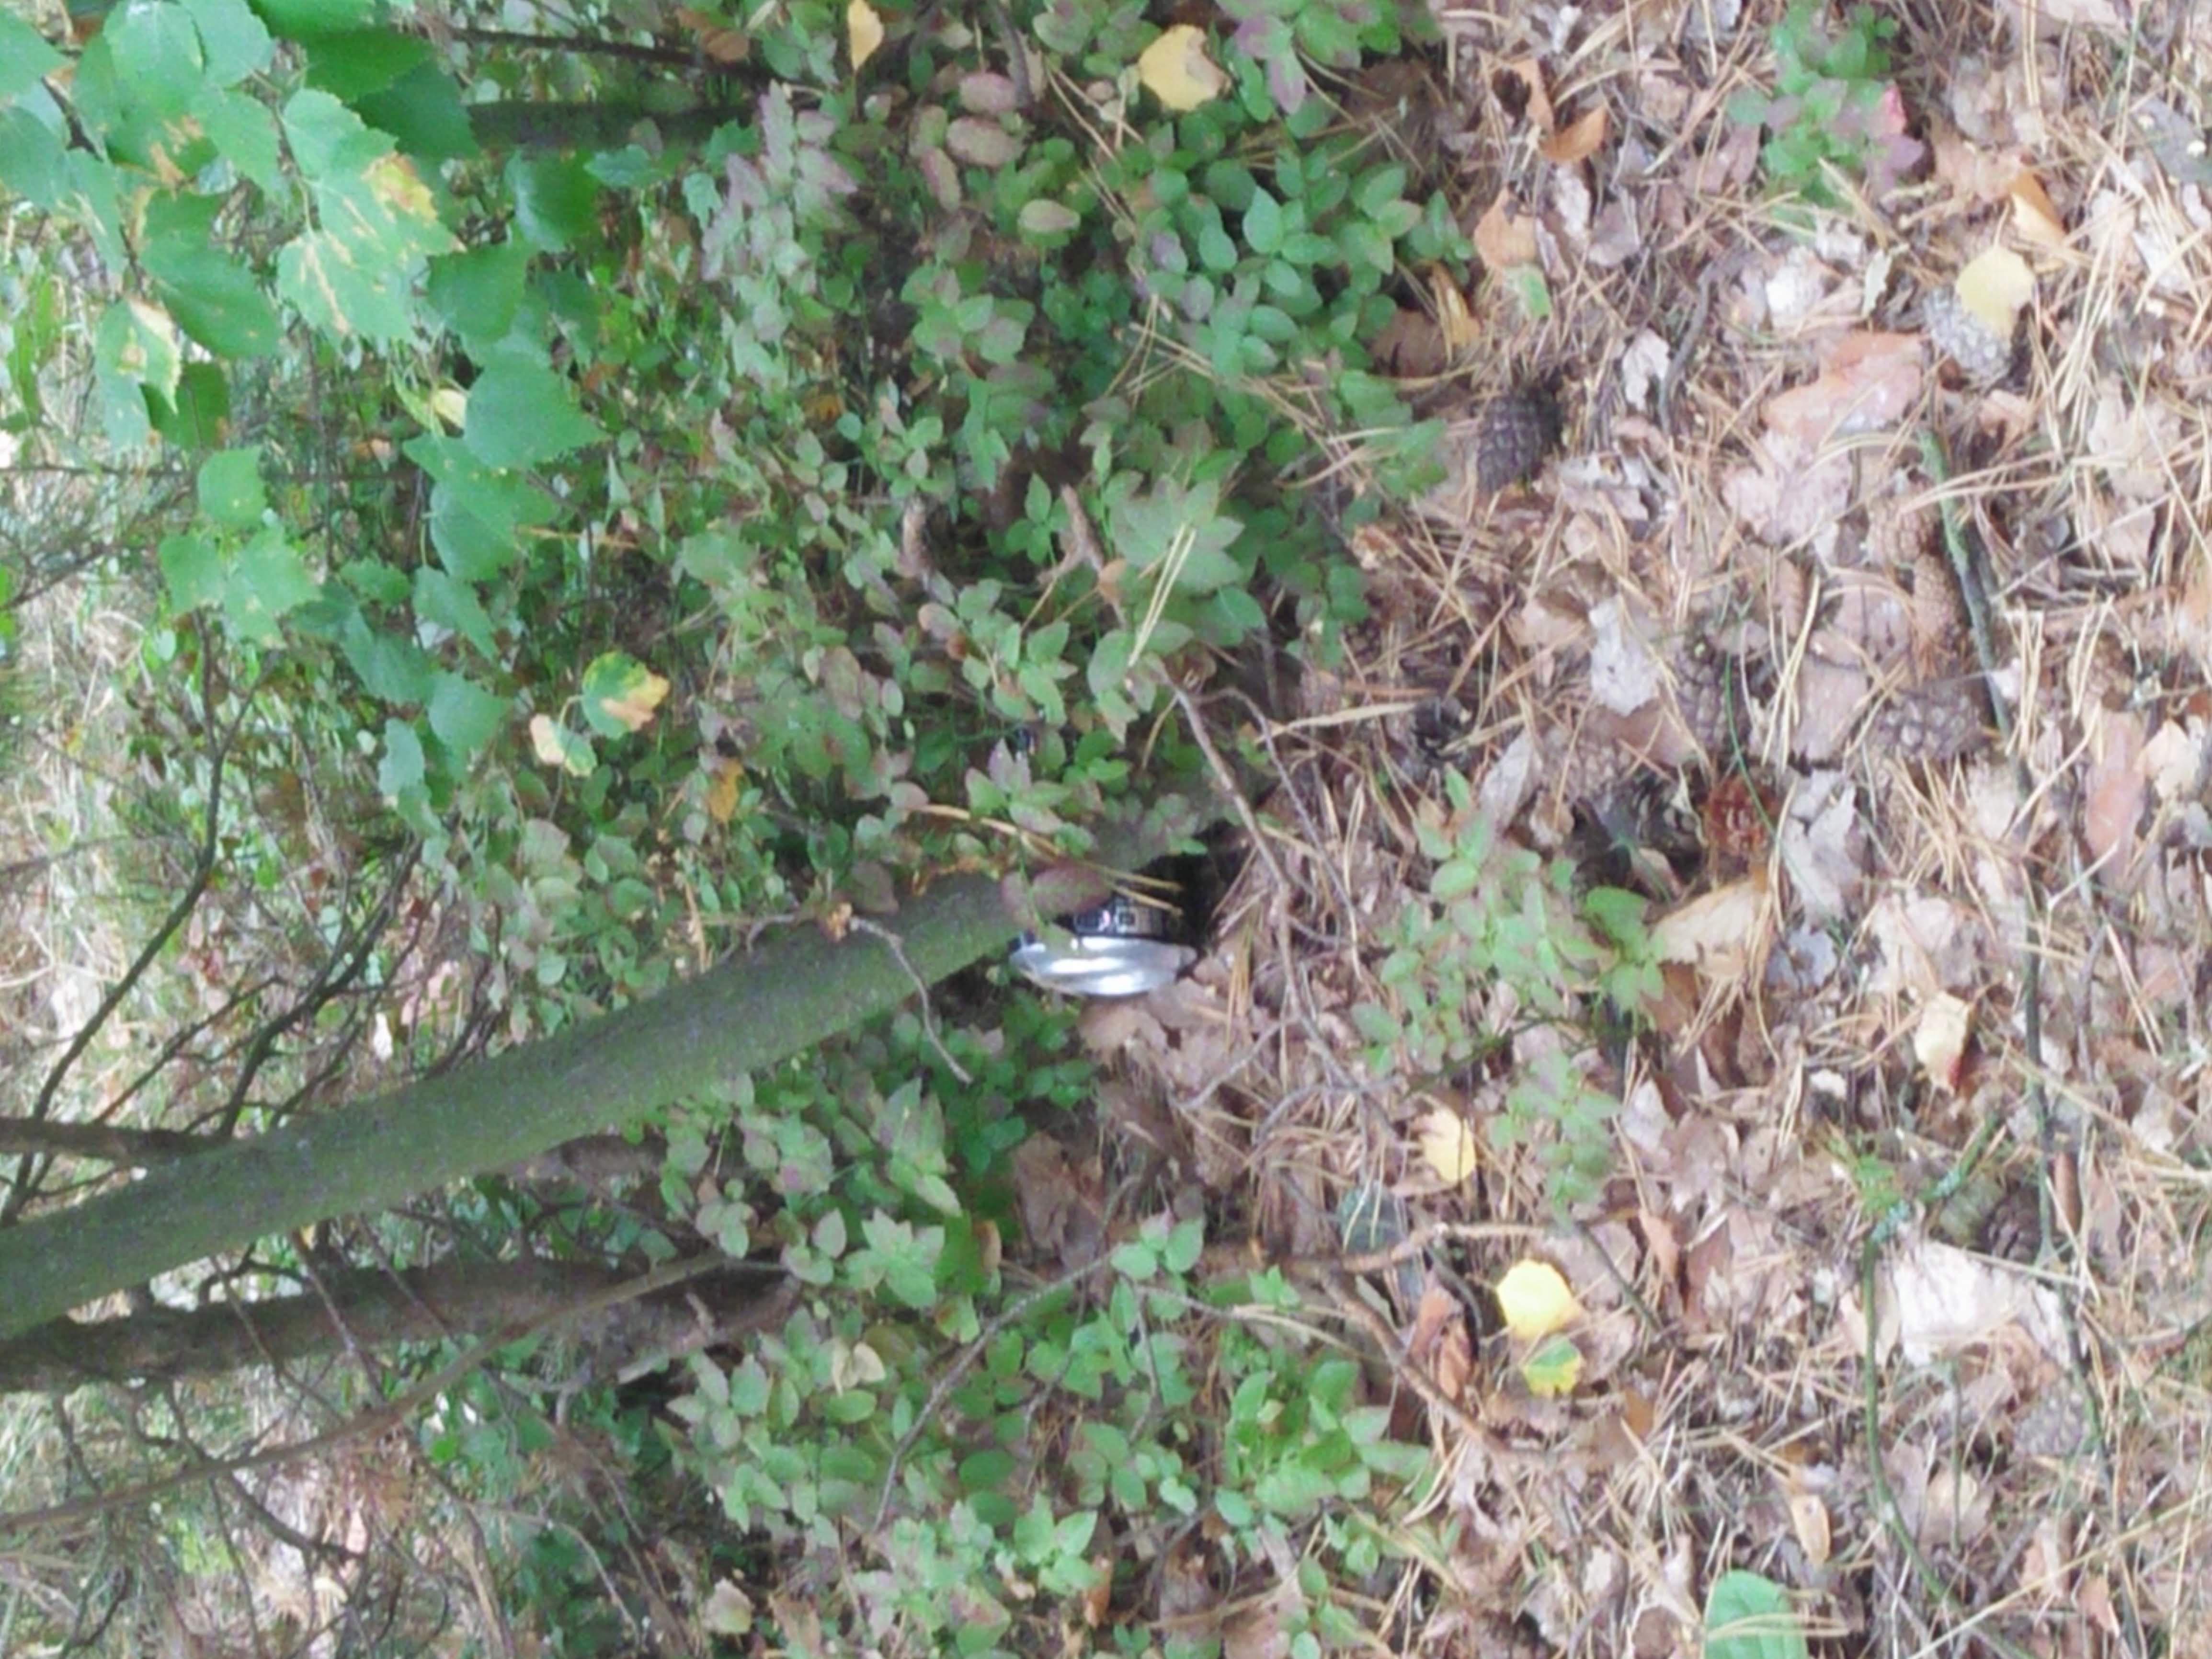
Object: Drink can (Can)